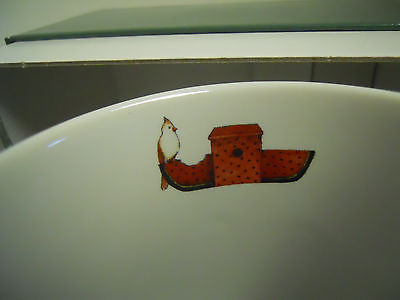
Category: mug